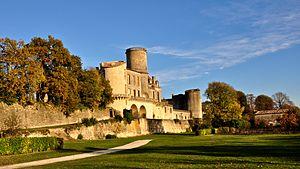
Le château de Duras